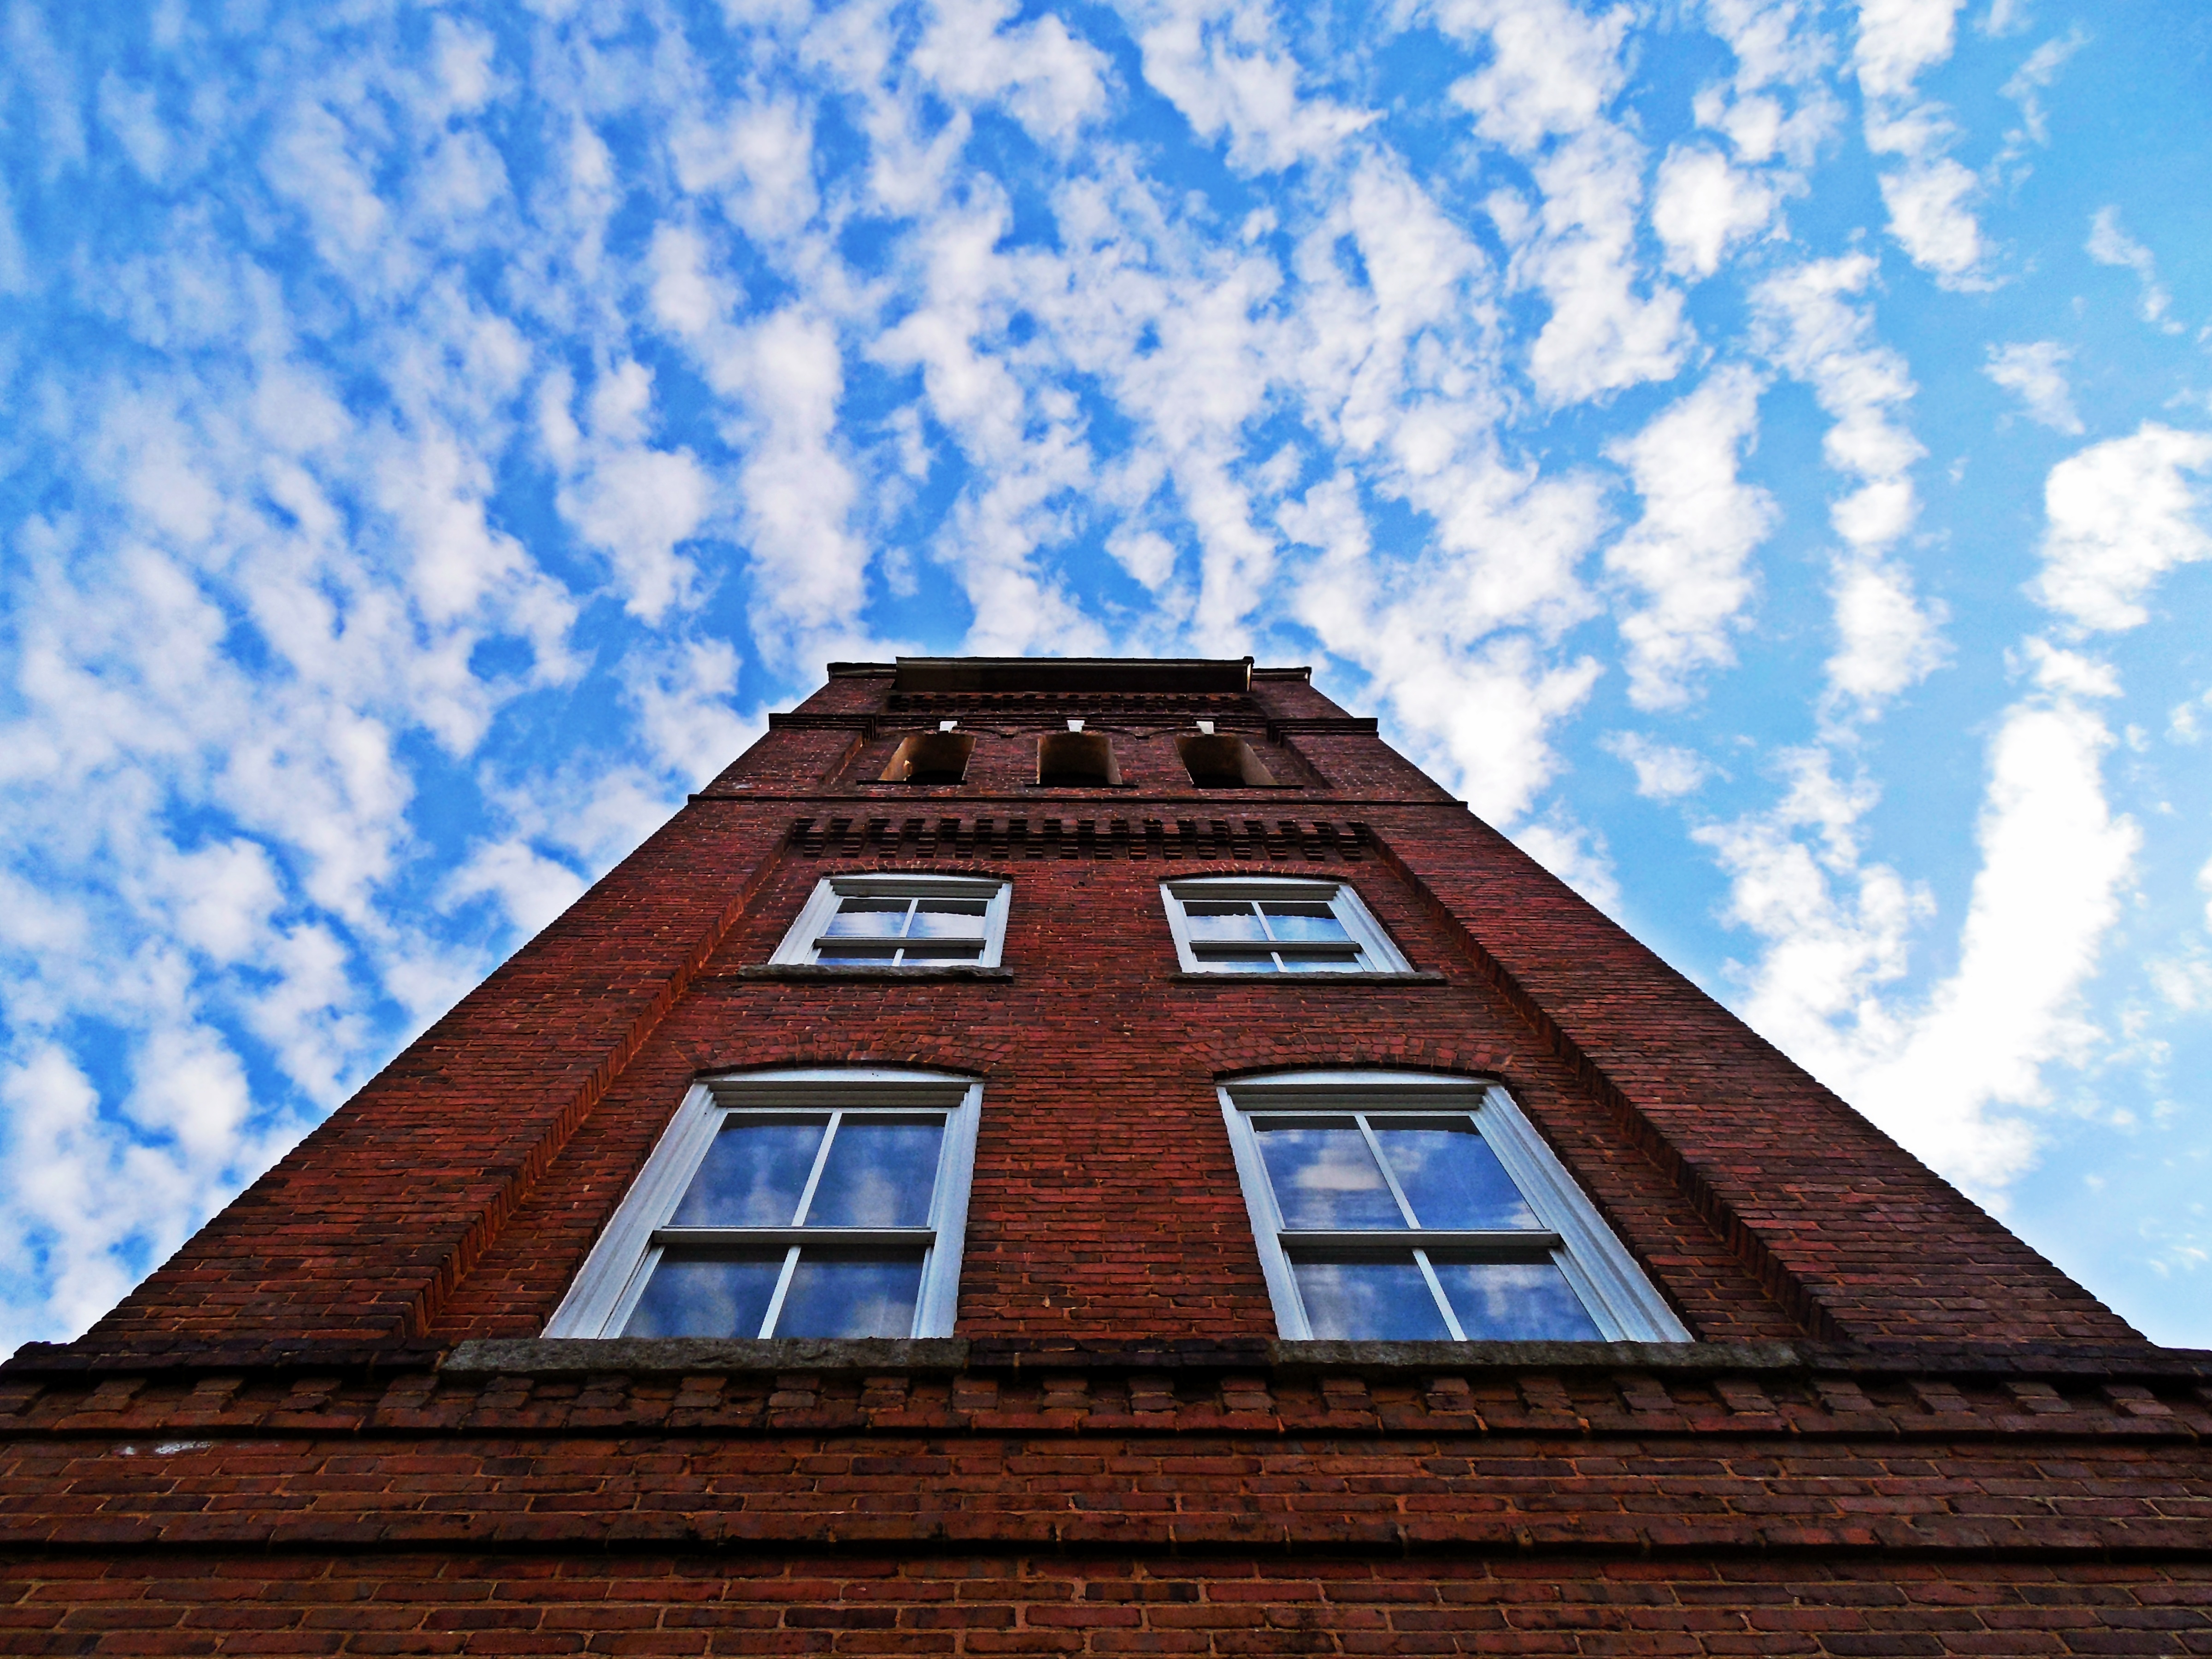
architecture, sky, white, house, cloudy, window, clock, roof, building, old, reflection, tower, landmark, facade, blue, brick, bell tower, blue sky, looking up, clouds, windows, university, symmetry, tall, up, school, campus, windy, bells, windblown, wispy